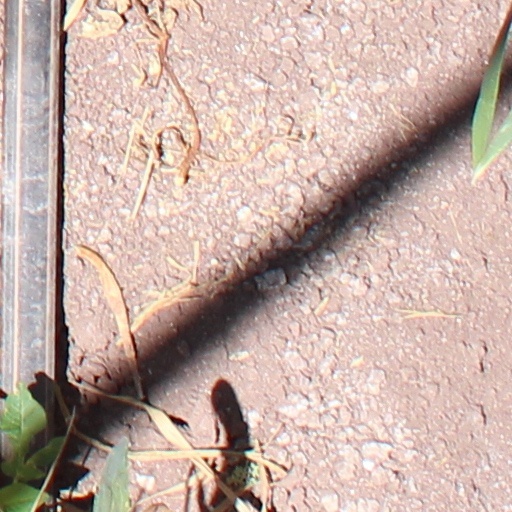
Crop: wheat